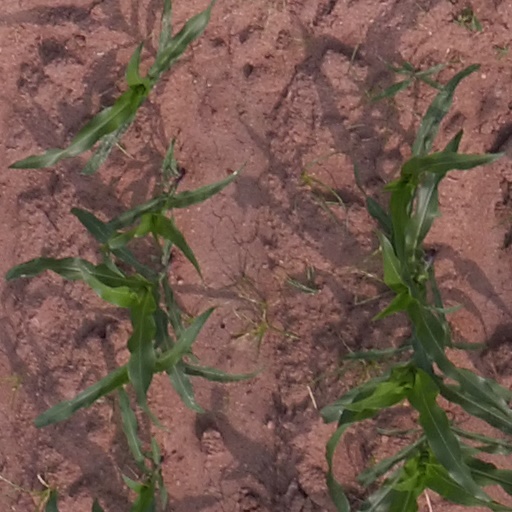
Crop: maize; corn